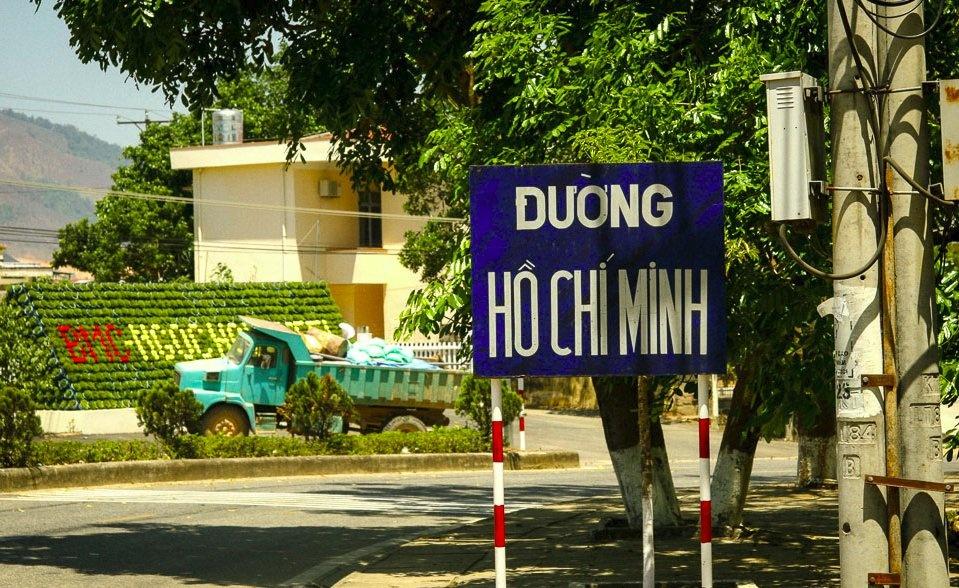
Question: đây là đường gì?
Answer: đây là đường hồ chí minh